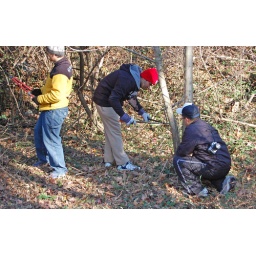
volunteers clearing trees in the canal bed at the pumphouse